Mannlicher M1888

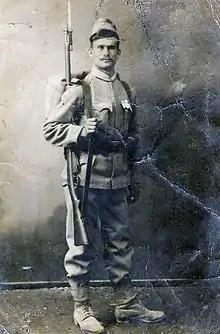
A Slovene soldier of the Austro-Hungarian Common Army posing with his M1888 service rifle and fixed bayonet.

Shortly thereafter, the M88 cartridge was converted to semi-smokeless powder. The new cartridge was designated "8mm M.1890 scharfe Patrone" and its dimensions were 8×50mmR. The sights of existing black powder 8mm Mannlicher rifles were converted to accommodate semi-smokeless ammunition by the functional arrangement of screw mounting re-graduated sideplates onto the outsides of the existing rear sight walls. The converted rifles were denominated M.88–90.